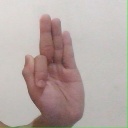
अक्षर: फ